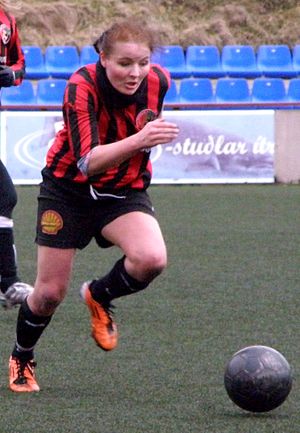
Heidi Sevdal
Heid Sevdal spiller her for for HB Tórshavn i 2012
Heidi Sevdal er en færøsk fodboldspiller, der spiller for EB/Streymur/Skála og for Færøernes kvindefodboldlandshold. Fra 2012 til 2016 spillede hun for HB Tórshavn og før det har hun spillet for flere andre færøske klubber. Hun fik sin debut på det færøske landshold i 2006. Hun har scoret næst flest mål på landsholdet, næst efter Rannvá B. Andreasen og er blandt top fem i flest antal kampe for Færøernes kvindelandshold.